EuroLeague records

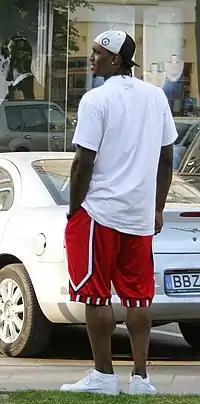
Tanoka Beard holds the record for the most PIR in a game with 63

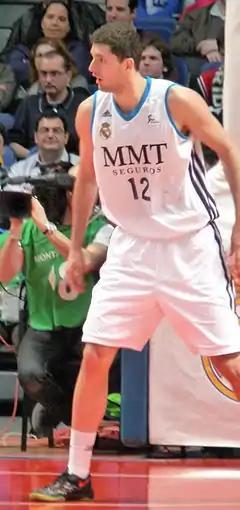
Nikola Mirotić holds the records for the most free throws made and free throws made without a miss

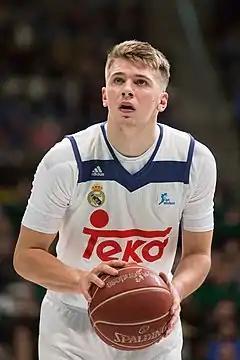
Luka Dončić holds the record for the most total PIR accumulated in a single season

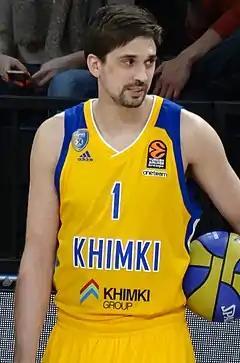
Alexey Shved holds the records for the most total points and 3-pointers made in a single season

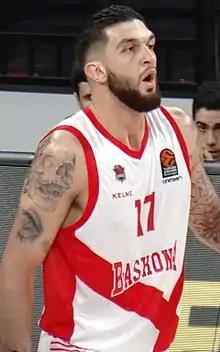
Vincent Poirier holds the record for most total rebounds in a season, with 282

Note: Average leaders only include players that played in at least 31 EuroLeague games over their career